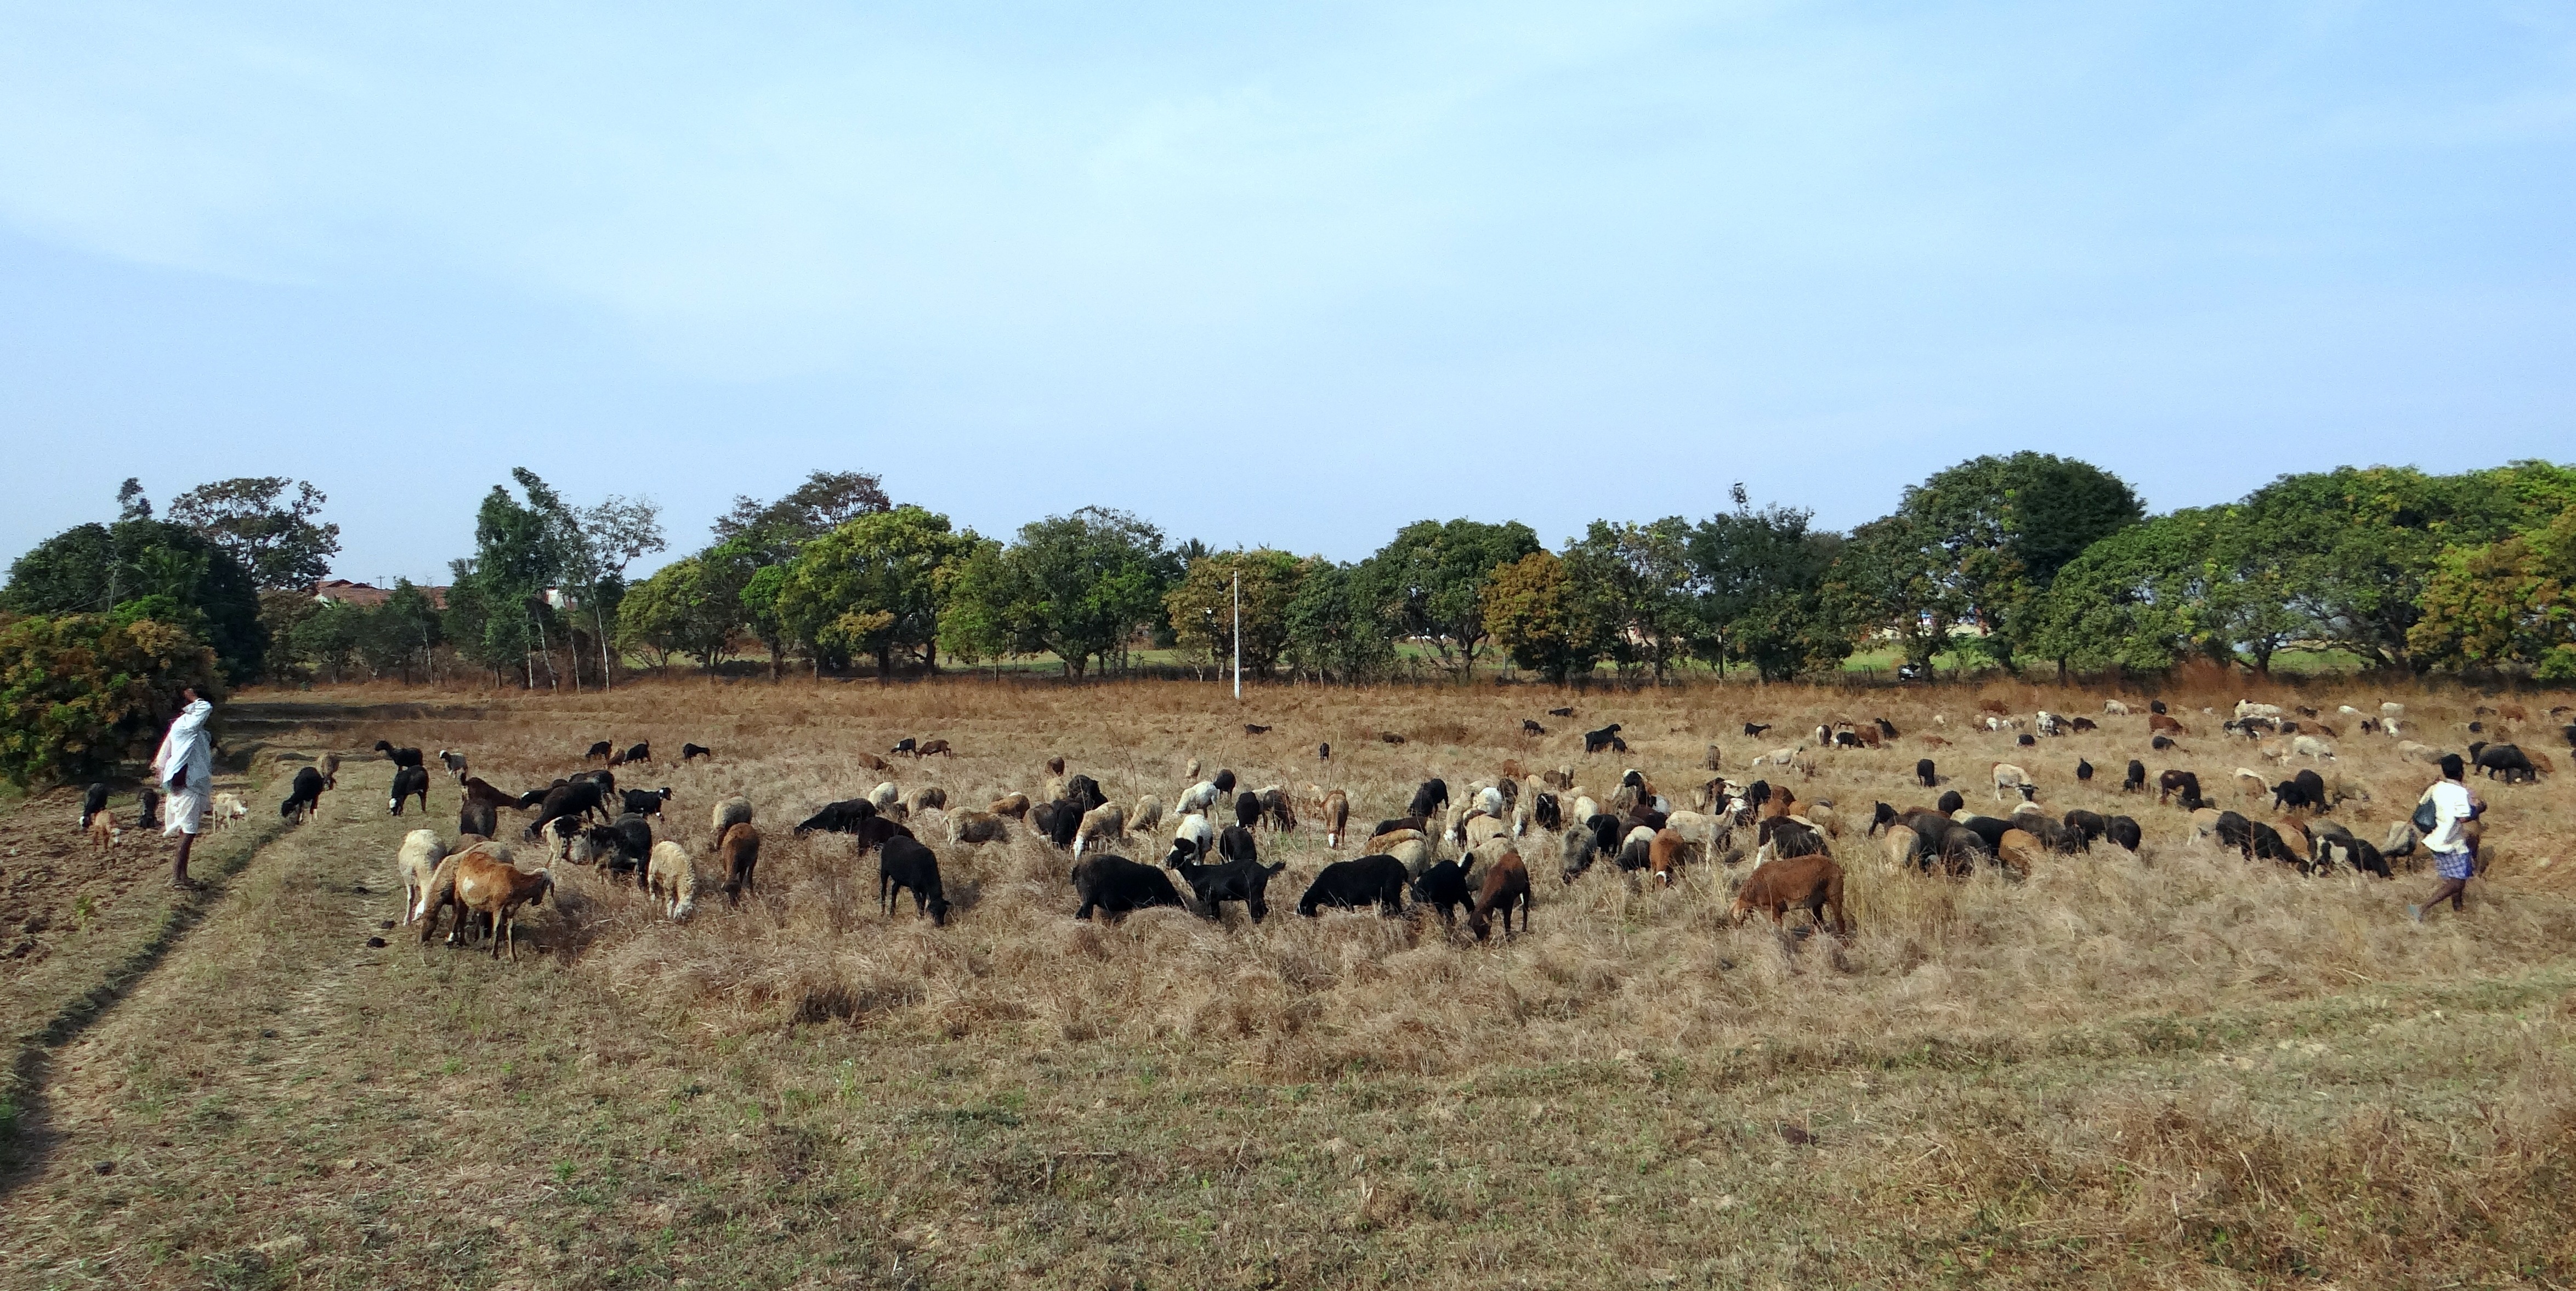
outdoor, field, farm, rural, herd, pasture, grazing, livestock, ranch, sheep, mammal, farmland, domestic, india, pastures, domestic animals, ecosystem, farm animals, cattle like mammal